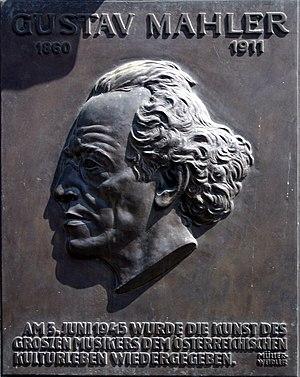
Konzerthaus de Vienne